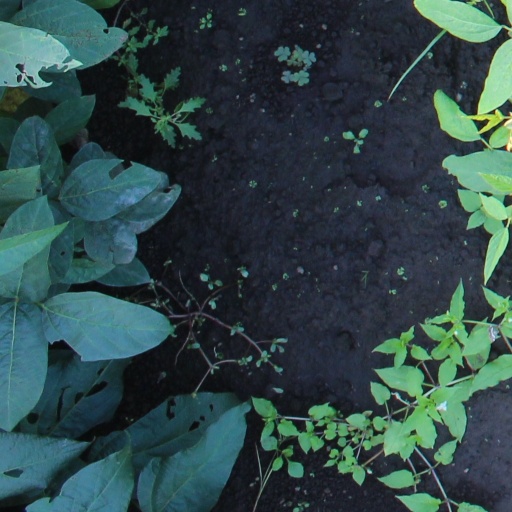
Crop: soybean